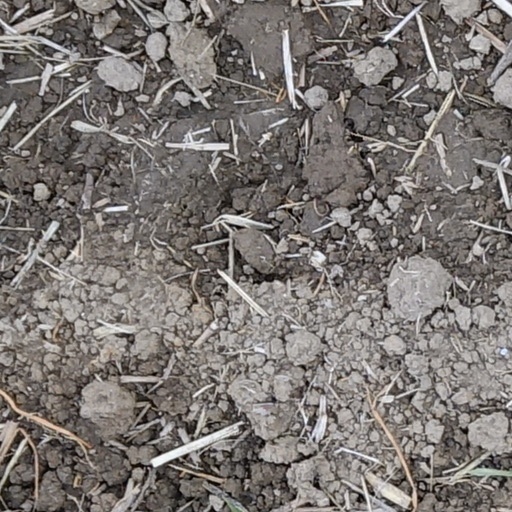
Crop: wheat